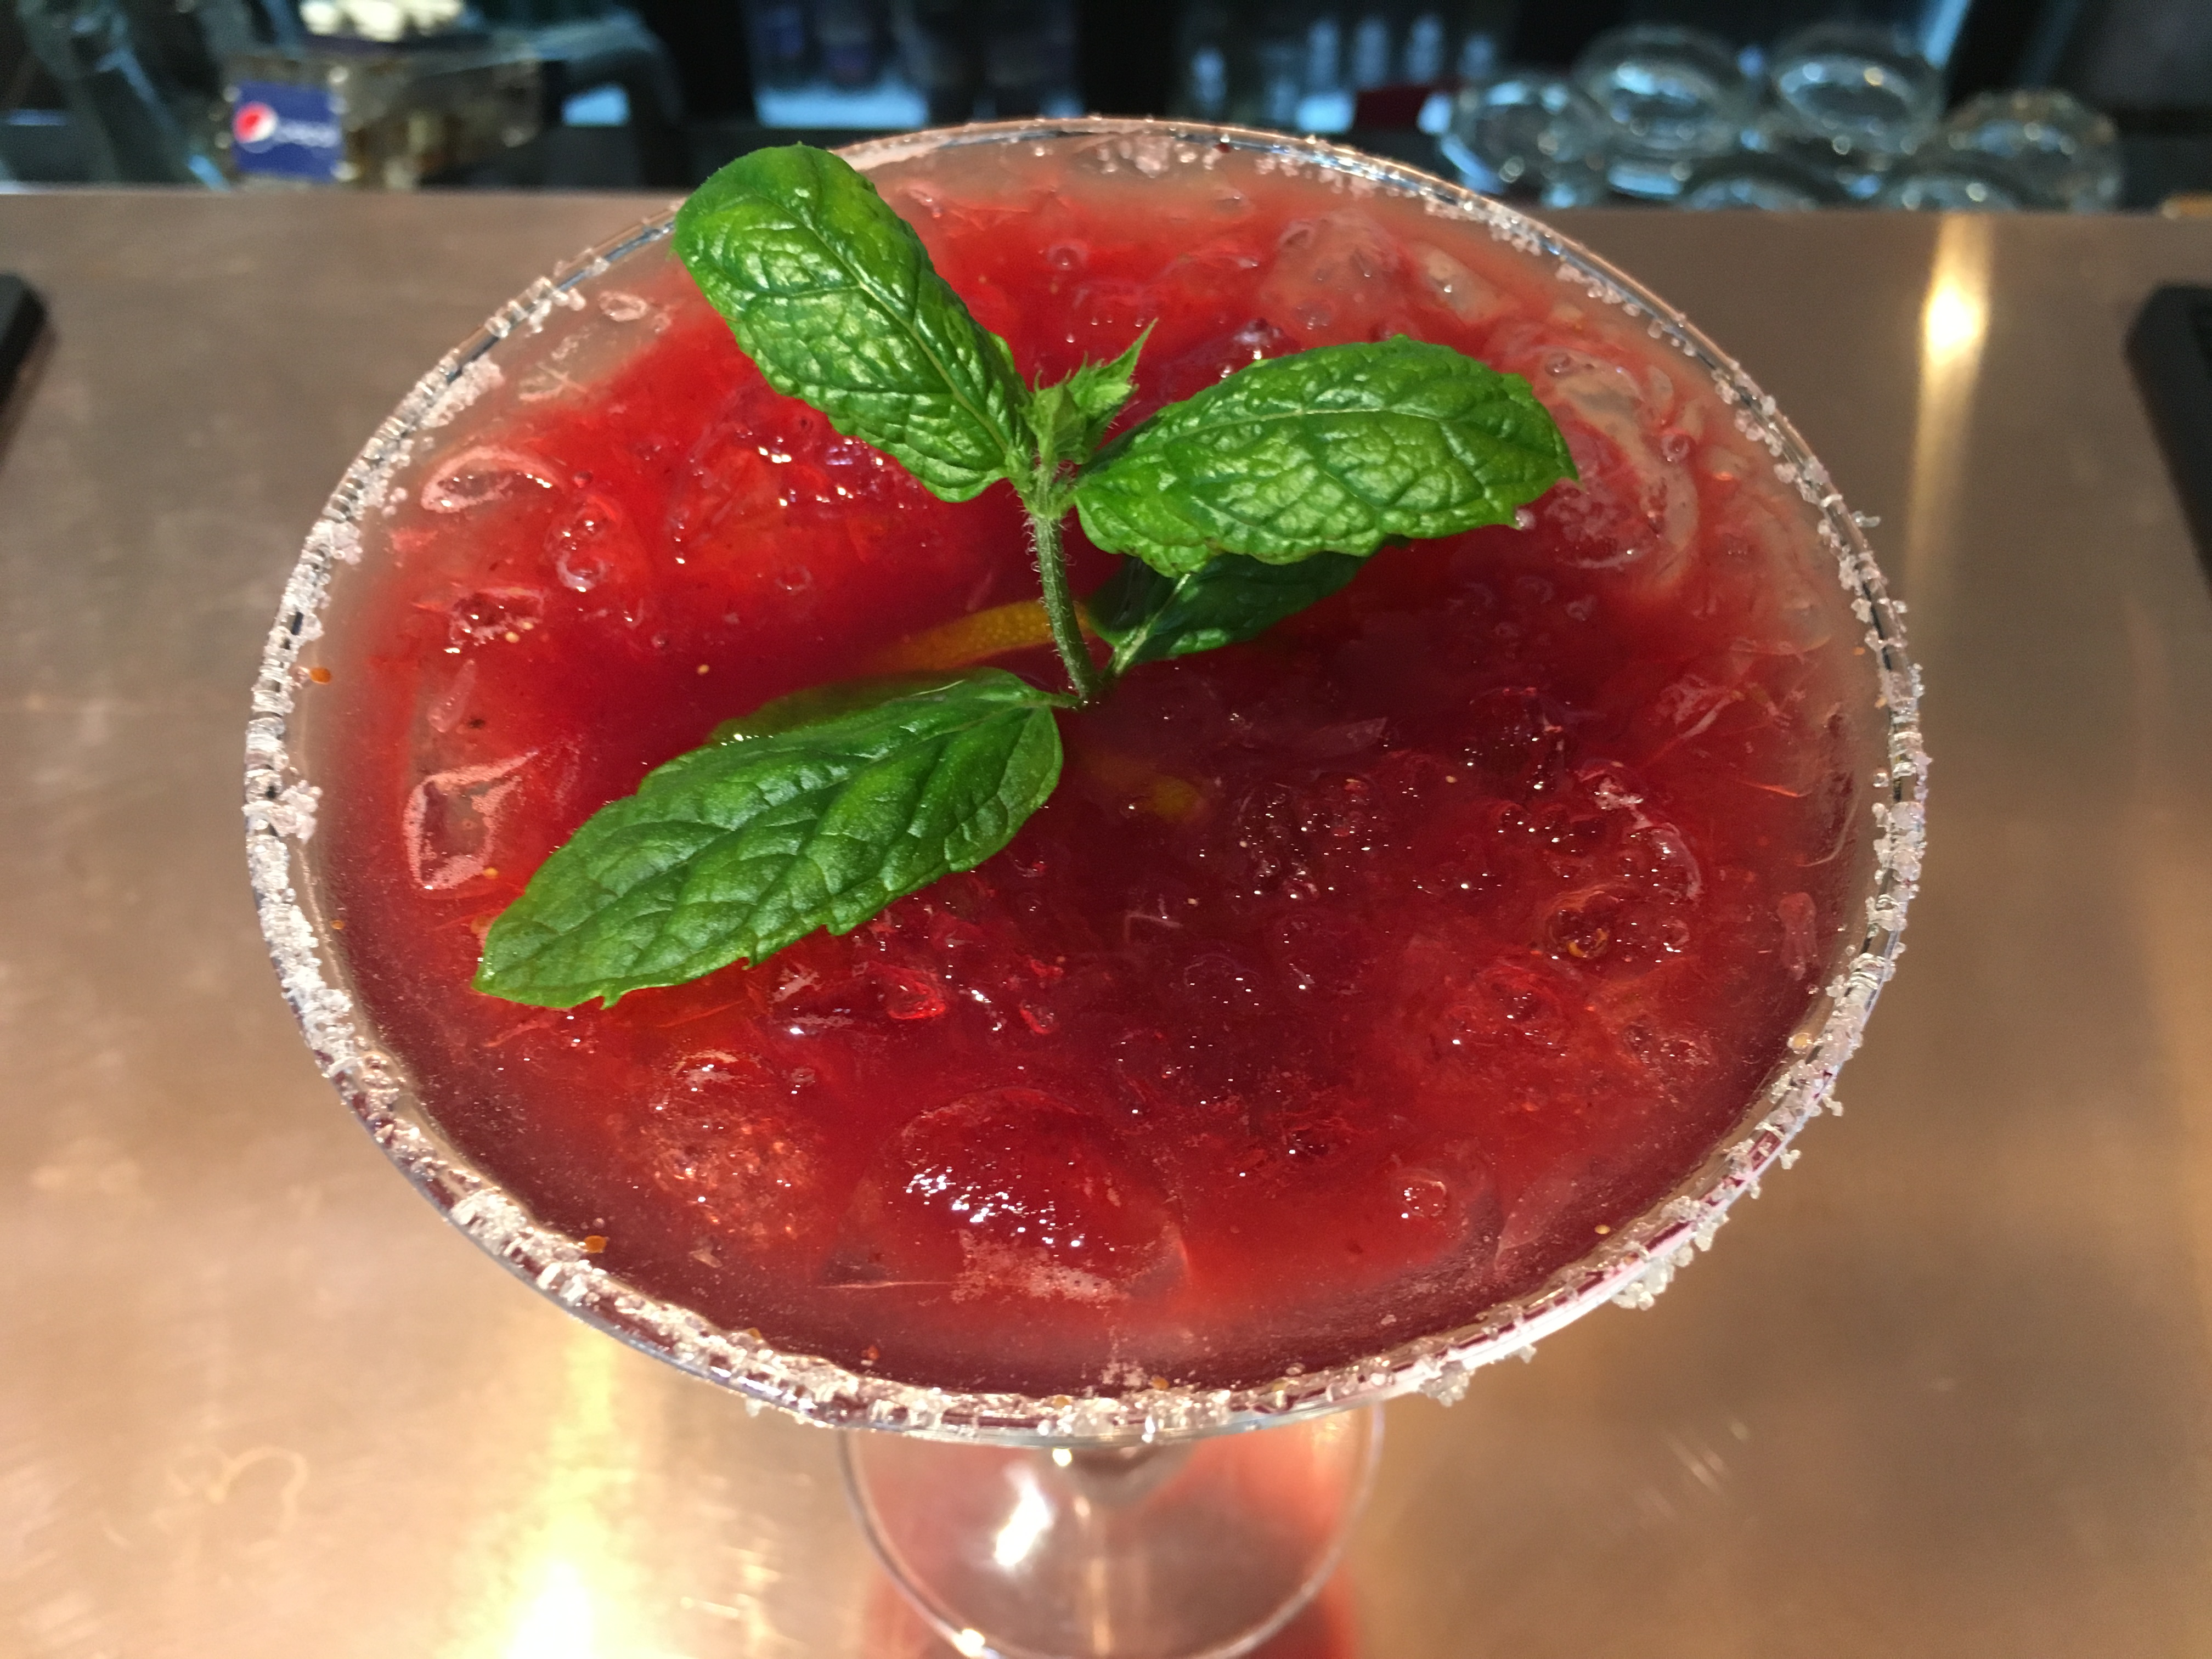
cocktail, strawberry, drink, non alcoholic beverage, cocktail garnish, strawberries, margarita, garnish, fruit, daiquiri, strawberry juice, punch